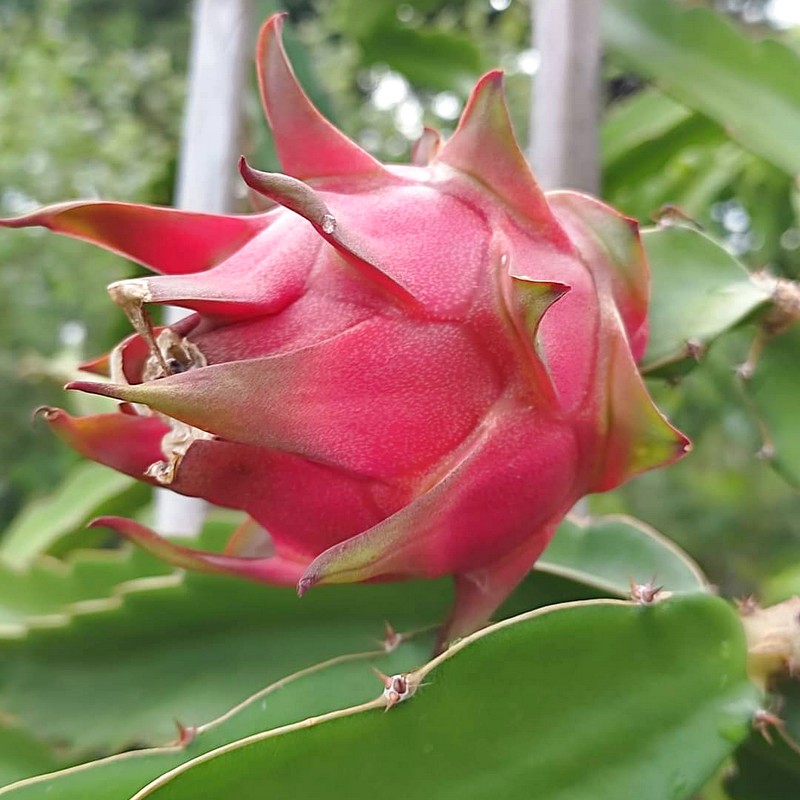
Label: Mature Dragon Fruit